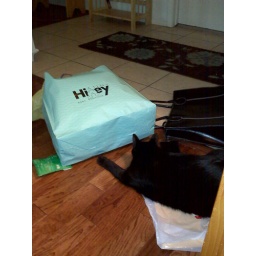
She keeps scratching the bottom of the paper bag while lying on the plastic bag. Sent via BlackBerry by AT&amp;amp;T